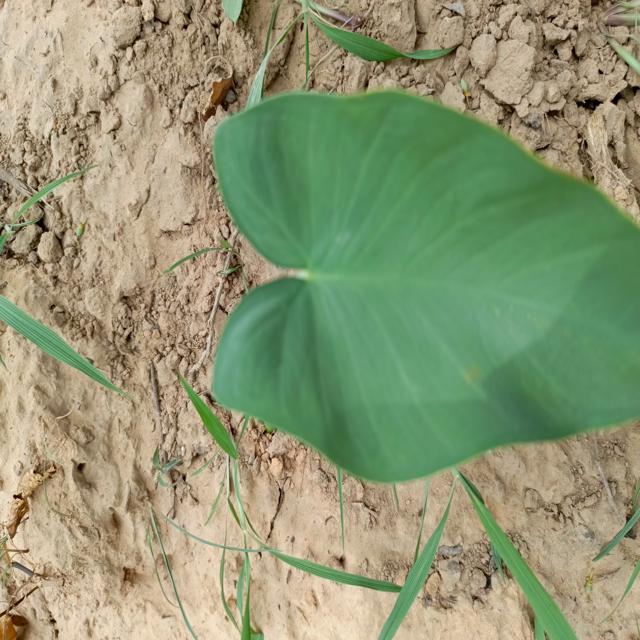
Label: Healthy